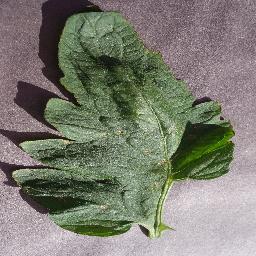
Label: Tomato___Target_Spot